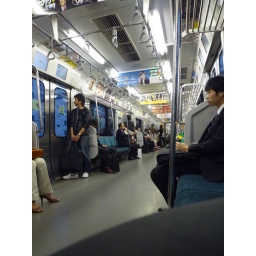
In car of commuter train of JR Yamanote line in Chiyoda Ward Tokyo, Japan.